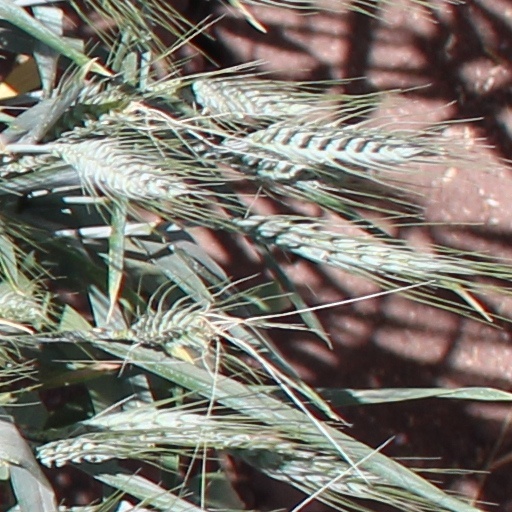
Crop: wheat